William Pitt the Younger

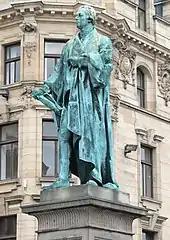
Statue in George Street, Edinburgh

Pitt finally returned to the premiership on 10 May 1804. He had originally planned to form a broad coalition government, with both the Tories and Whigs under one government. But Pitt faced the opposition of George III to the inclusion of Fox, due to the king's dislike. Moreover, many of Pitt's former supporters, including the allies of Addington, joined the Opposition. Thus, Pitt's second ministry was considerably weaker than his first.